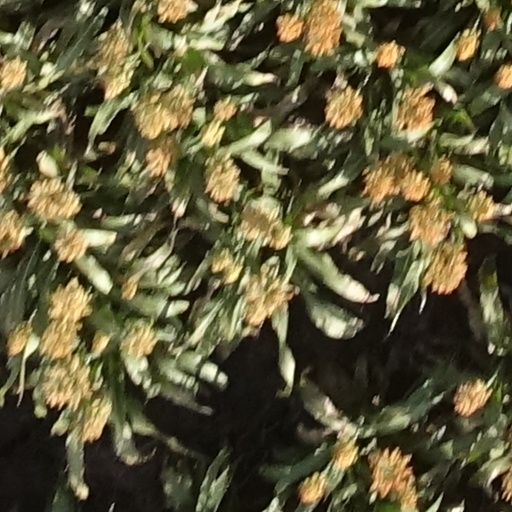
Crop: sorghum